Zbrojovka Brno

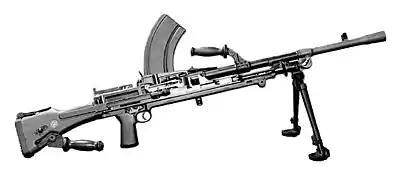
Bren light machine gun - a modification of ZB vz. 26

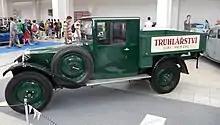
1929 Z 18 pick-up truck

Zbrojovka built cars and light commercial vehicles with two-stroke engines. The first model was the Disk, which was a two-door light car with a four-cylinder, 598cc, engine launched in 1924. This was succeeded in 1926 by the Z 18, which was a two-door sedan powered by a two-cylinder, 1005 cc engine producing . This was succeeded in 1929 by the Z 9, which had a 993cc engine producing . Body options for the Z 9 included a four-door sedan or convertible, two-door, four-seat sedan, two-seat convertible and a commercial light truck.